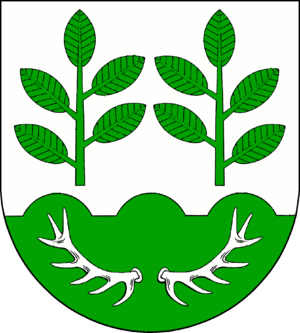
Latendorf est une commune allemande du Schleswig-Holstein, située dans l'arrondissement de Segeberg, à dix kilomètres au sud-est de la ville de Neumünster. Latendorf est la commune la moins peuplée des six communes de l'Amt Boostedt-Rickling dont le siège est à Boostedt.